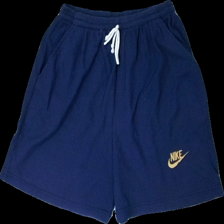
View: front
Type: Shorts
Category: Men
Brand: Nike
Colors: Blue, Yellow
Material: 62% polyester 38% cotton
Pattern: Logo print
Cut: Regular
Season: Summer
Damage location: middle left
Damage 2 location: top left
Damage 3 location: bottom right
Price range: <50
Recommended usage: Export
Description: blå shorts med logga fram, nopprig och hårig